Gnazim Institute

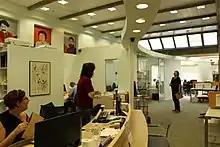
The Study Room at Gnazim Institute

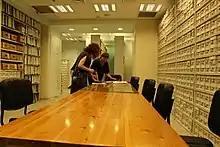
Collections room at Gnazim Institute

Gnazim Institute of the Hebrew Writers Association in Israel (founded in 1950) is the largest Hebrew literature archive in the world. It is located at Beit Ariela in Tel Aviv.